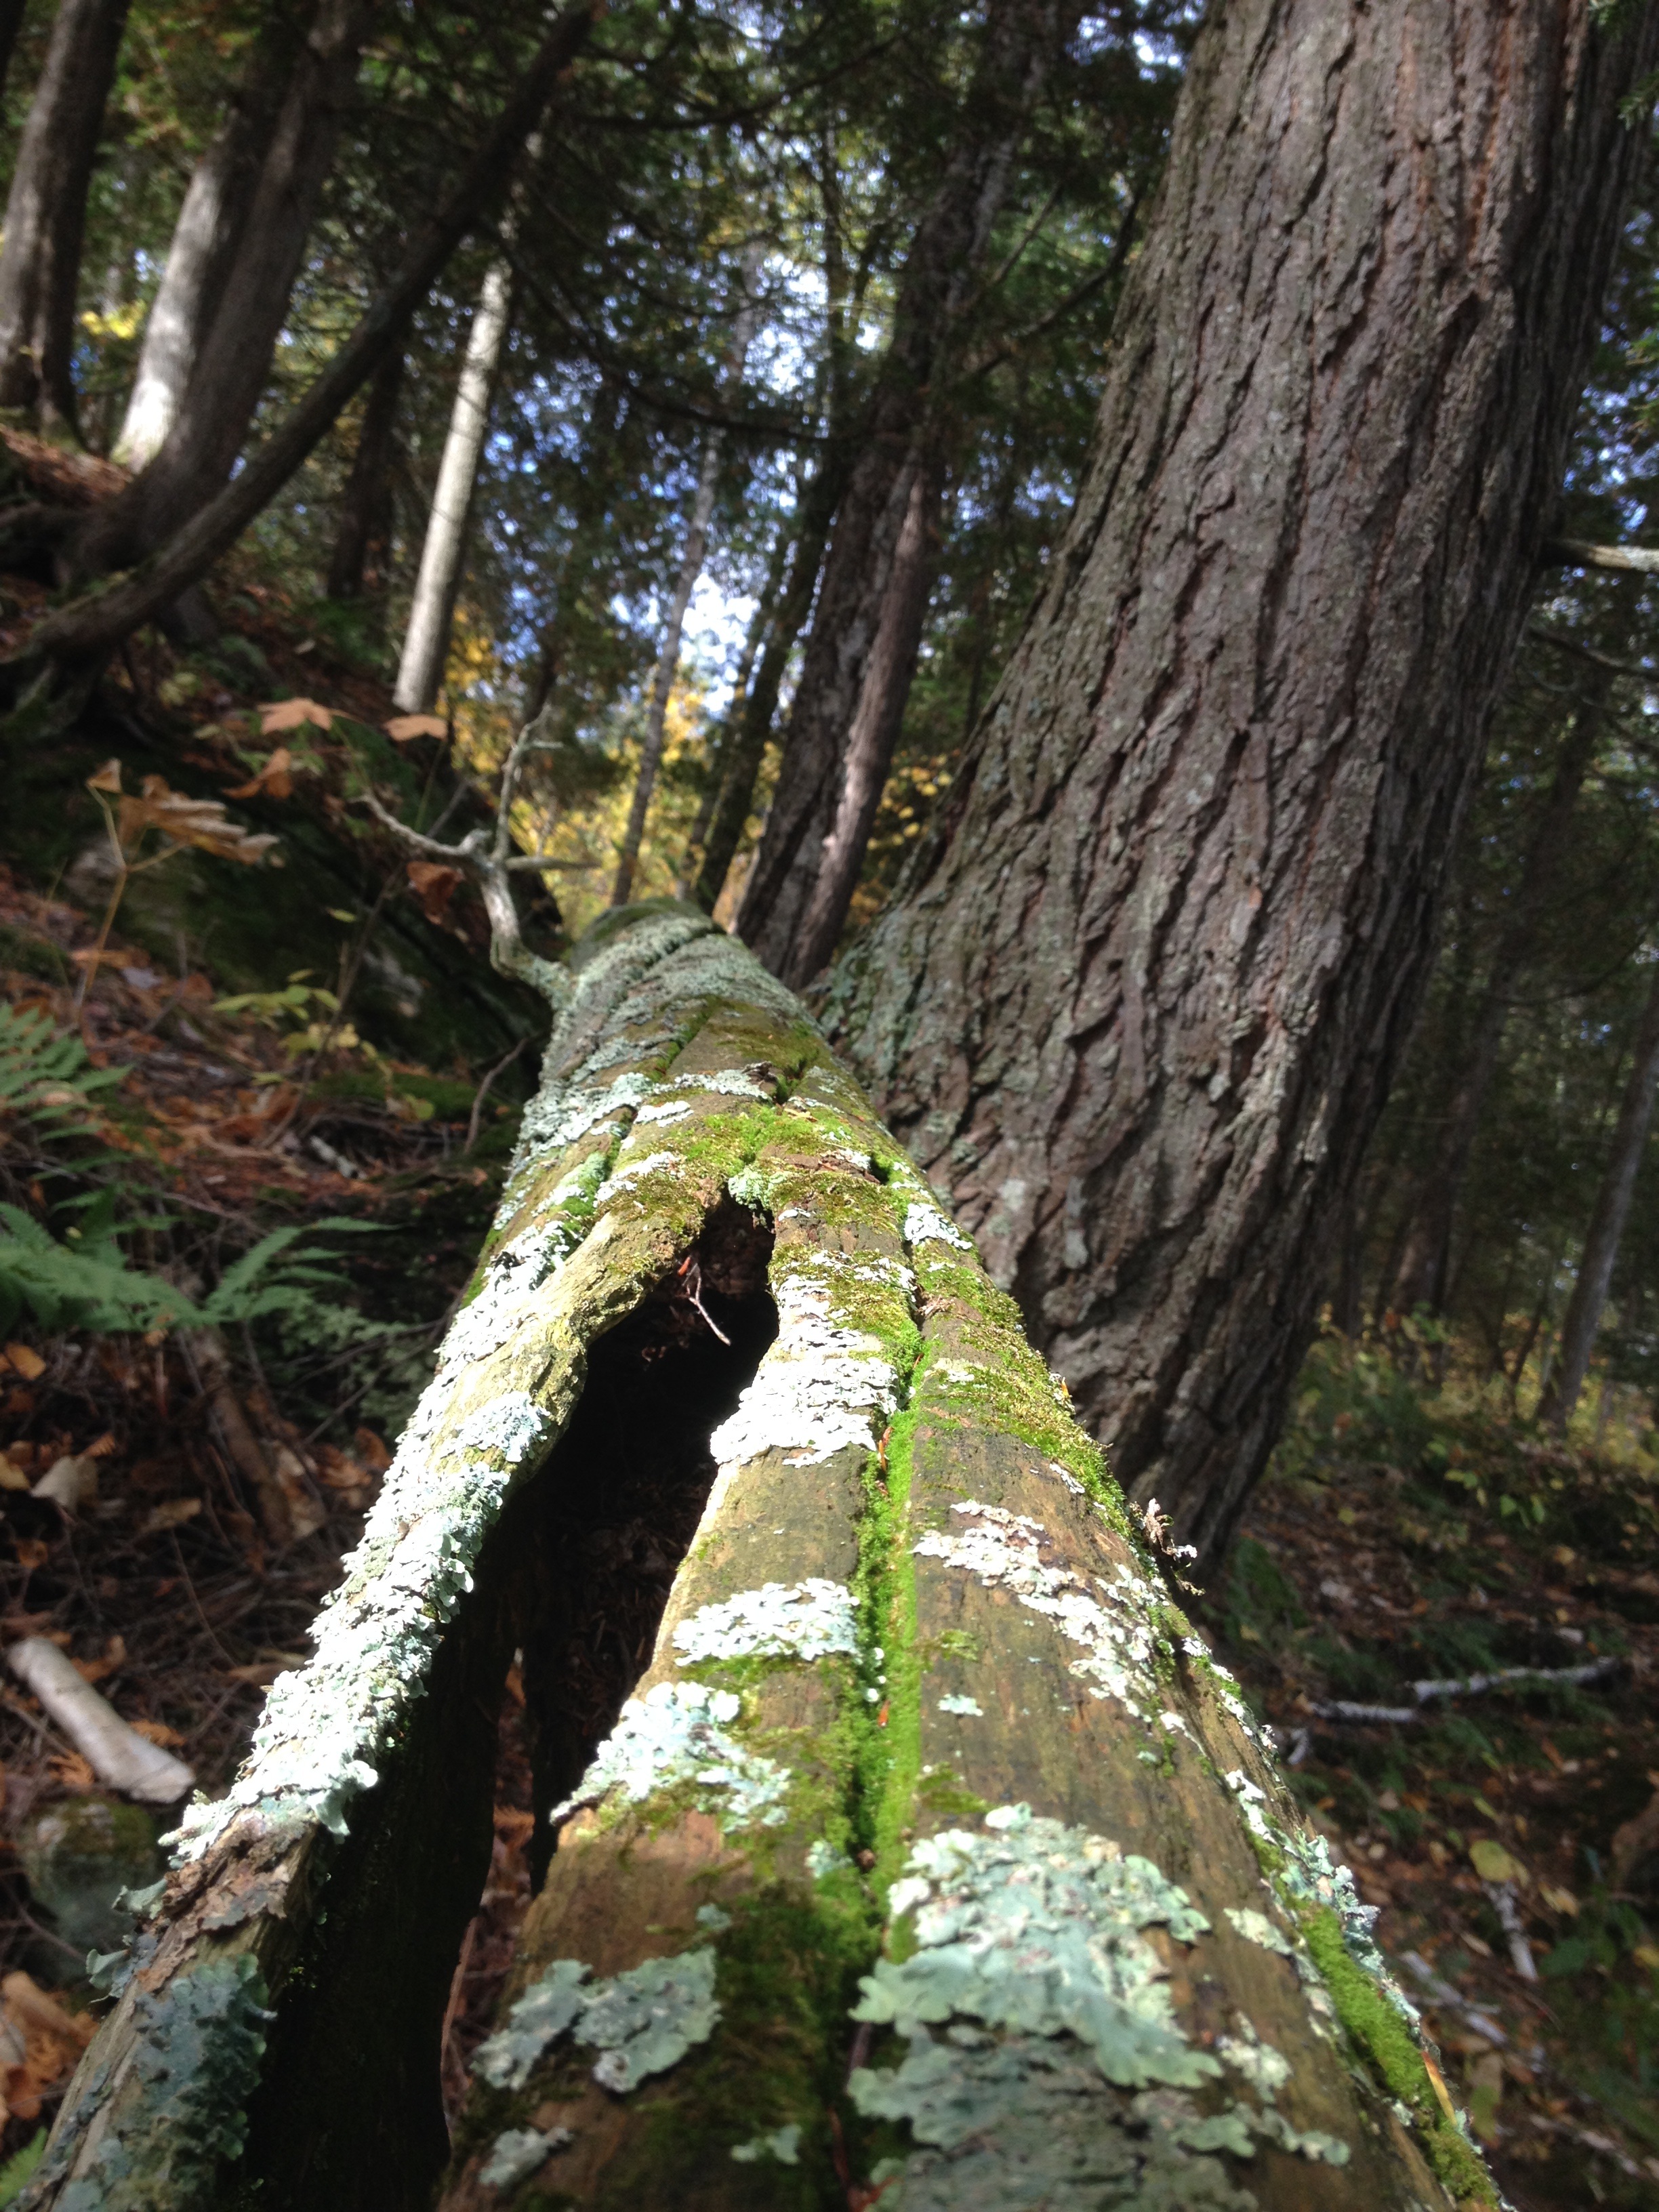
tree, nature, forest, wilderness, branch, plant, trail, leaf, trunk, jungle, rainforest, forests, deciduous, ravine, woodland, habitat, ecosystem, cedar, old growth forest, natural environment, woody plant